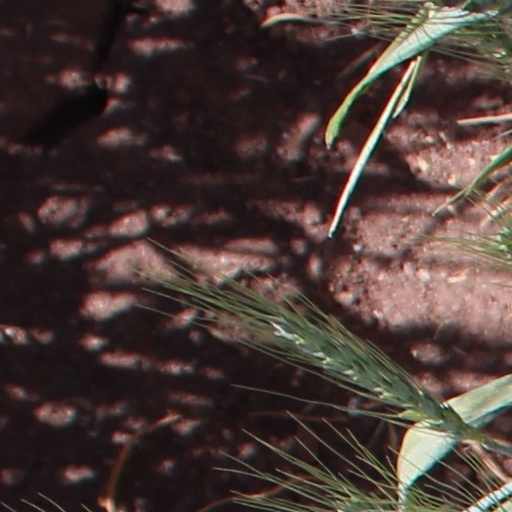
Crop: wheat